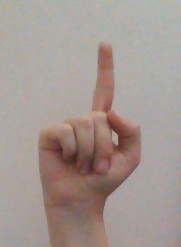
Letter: bb